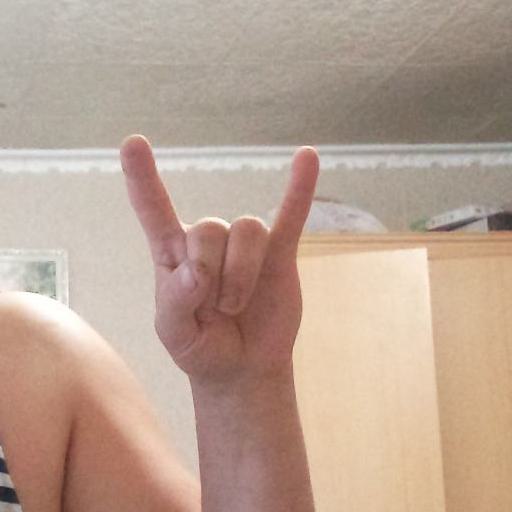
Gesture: rock